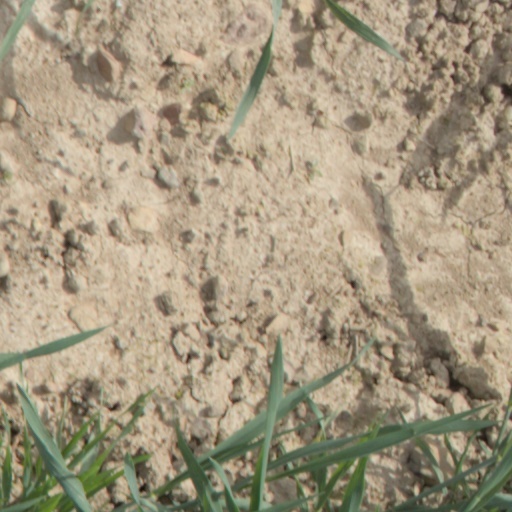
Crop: wheat